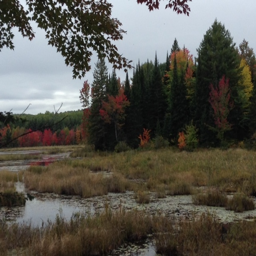
bog seen from the highway .